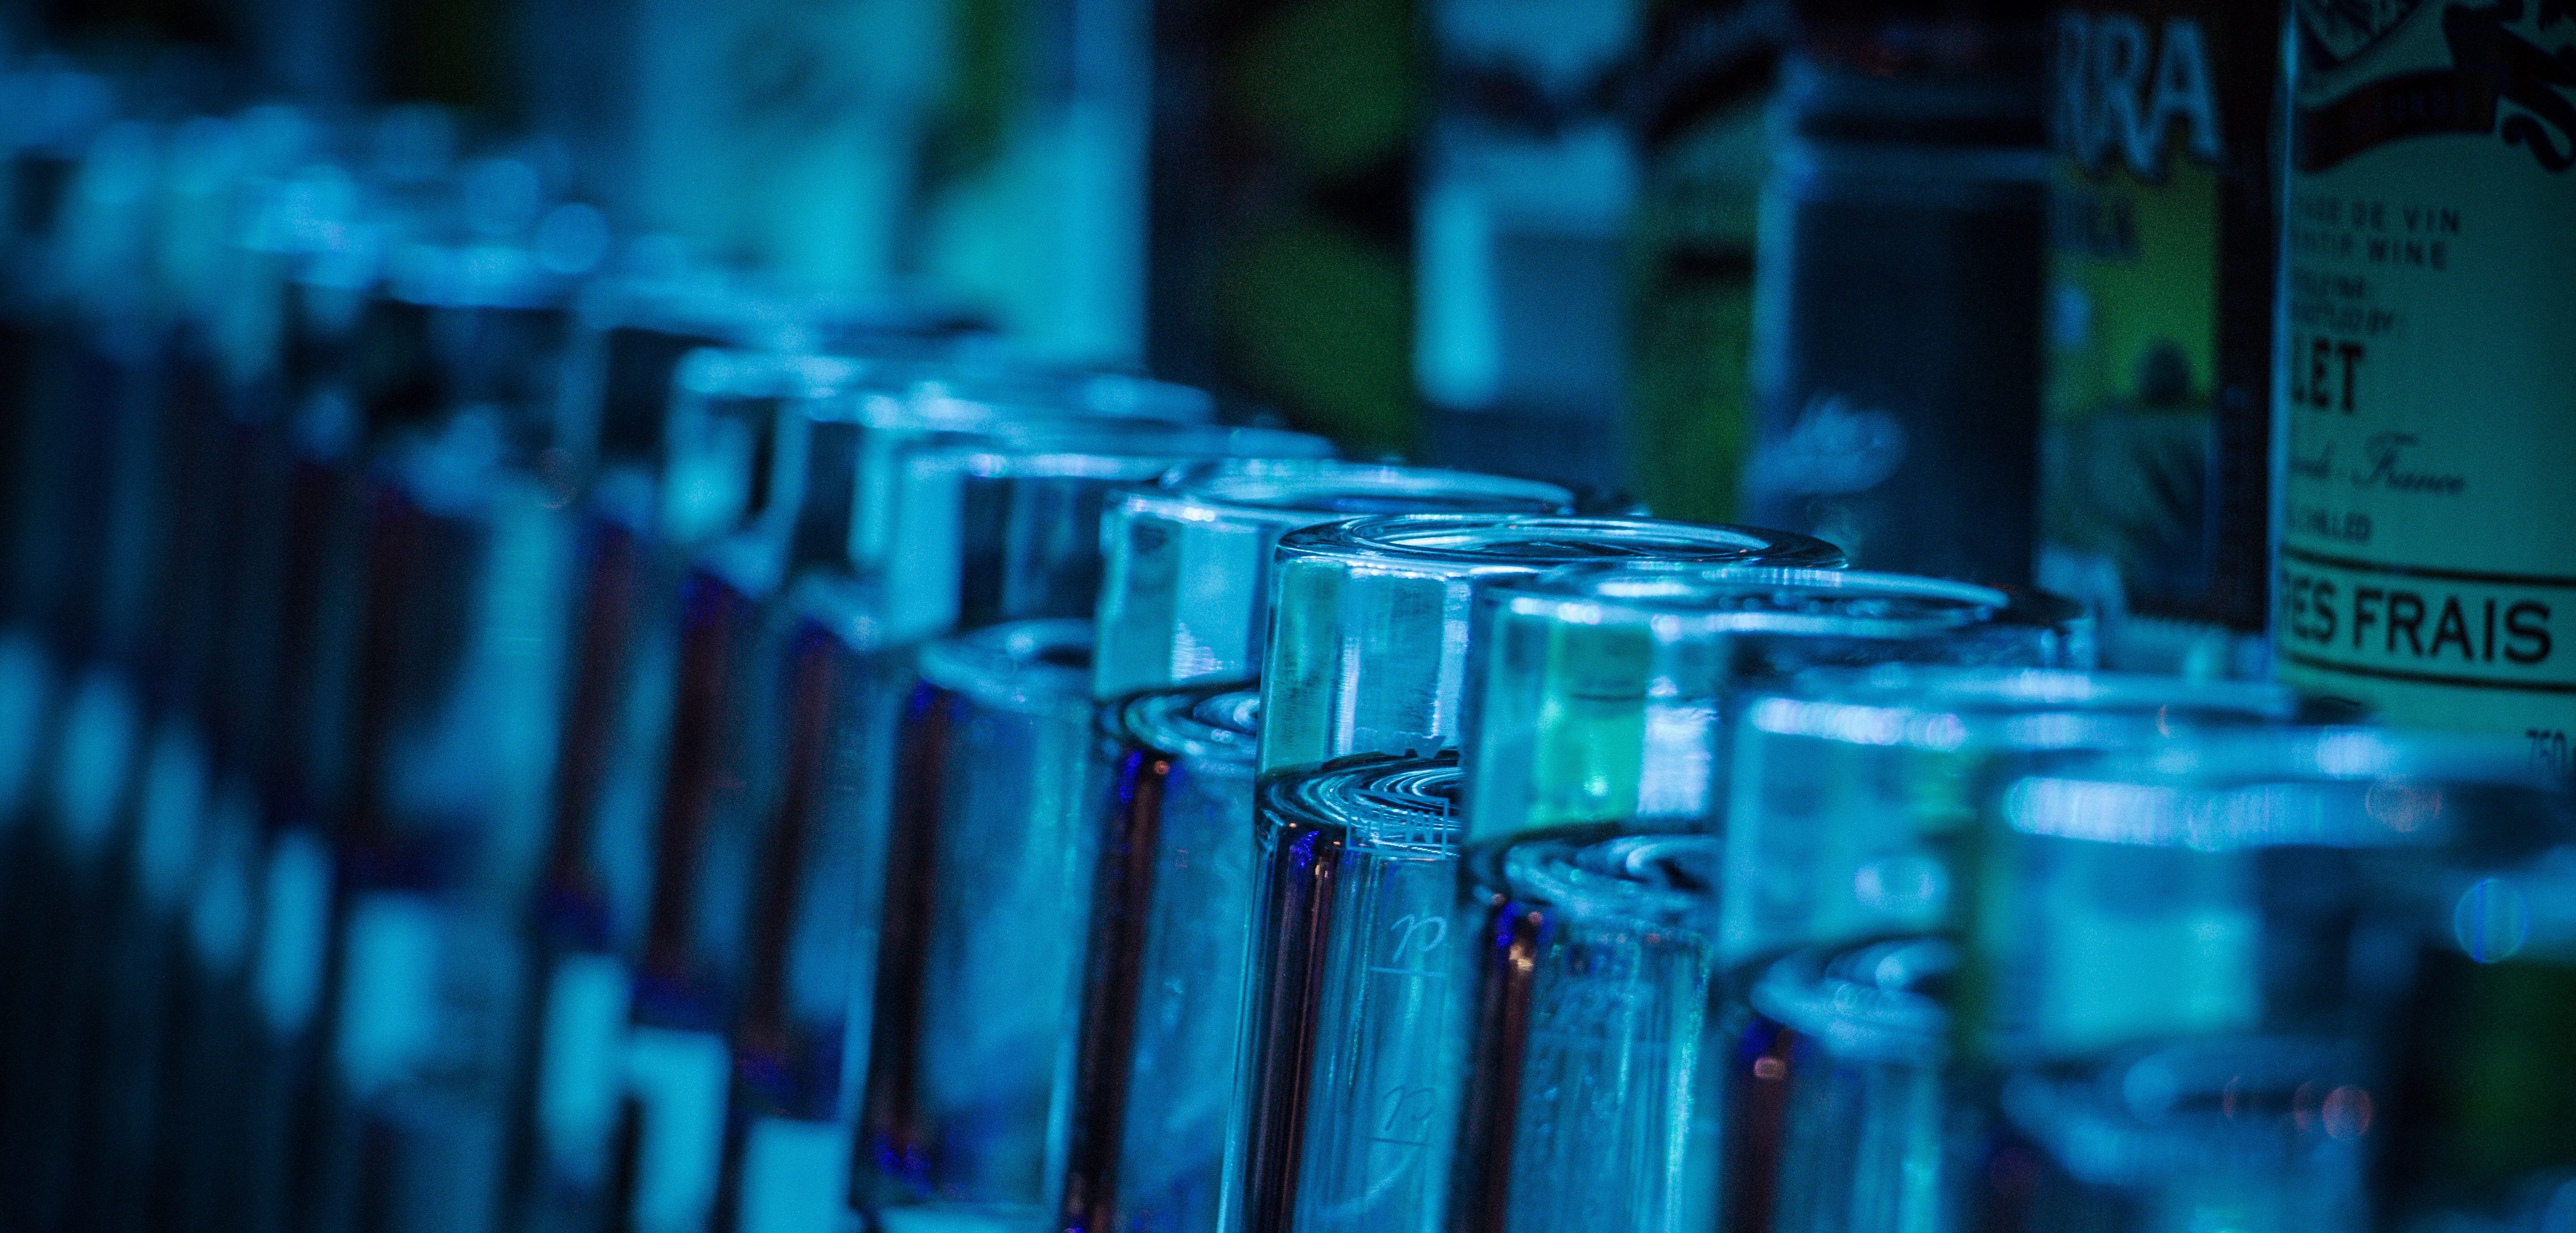
water, light, night, bar, celebration, green, color, drink, blue, industry, electricity, alcohol, festival, bottles, party, disco, noble, bottle of sparkling wine